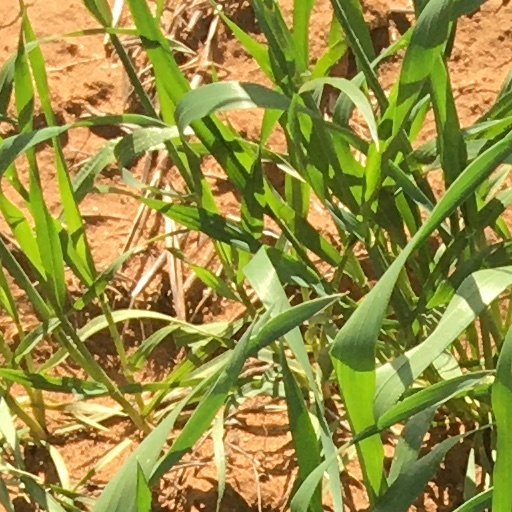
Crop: wheat